Minolta A-mount system

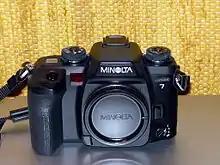
Dynax 7

The 7 is generally considered even more advanced in many respects than the Dynax/Maxxum/α-9, making it the most advanced Dynax/Maxxum/α. Amongst its many unusual features, it had an STF function which could emulate the Smooth Trans Focus effect by doing multiple exposures while varying the aperture — something done neither before nor since. The 7 was the first camera to support SSM lenses. Perhaps most noteworthy and radical was a huge LCD navigation display on the rear of the camera's film door. This offered a full operational view without the need of constant referral to the operating manual. It also eased operation of the 35 custom functions to change camera settings. Also, the 7 featured a plethora of dials and buttons as opposed to the ""hold button while turning wheel"" interface many of its other contemporaries offered. This interface was a direct evolution from the 9 and 600si Classic and later continued in other pro- and semi-pro models.